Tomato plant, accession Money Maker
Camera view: vertical (180 deg); turntable rotation: 270 degrees
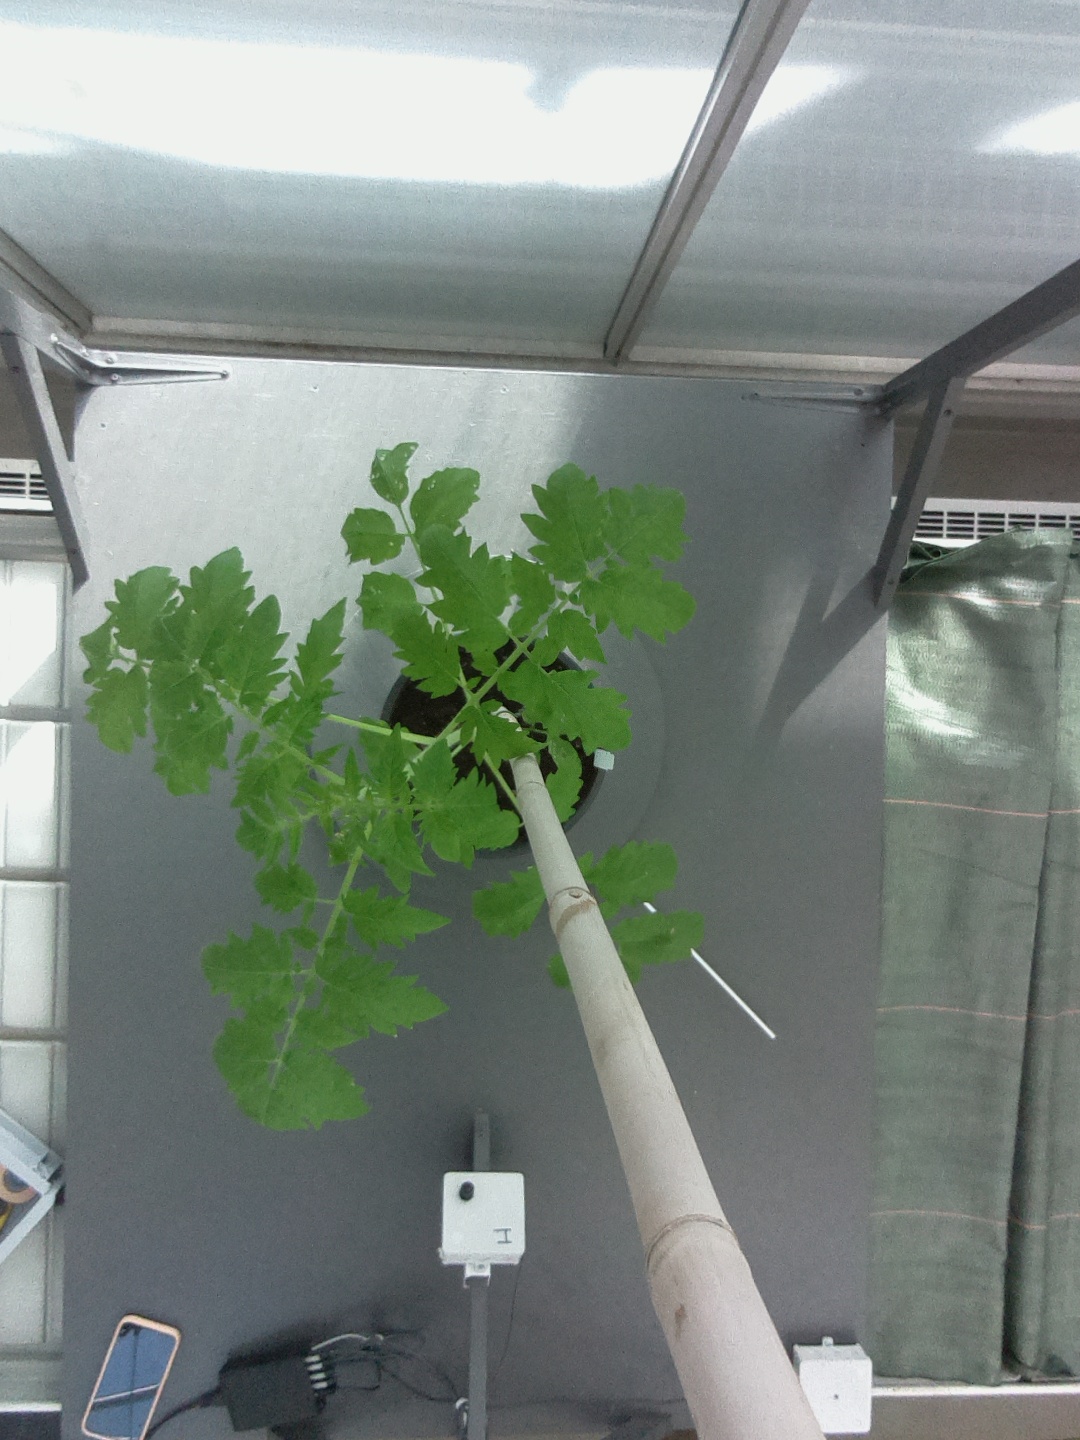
BBCH growth stage 14: 8 of true leaves visible